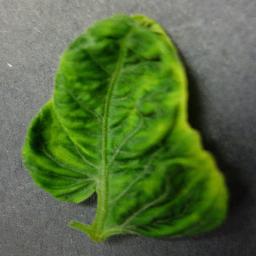
Label: Tomato___Tomato_Yellow_Leaf_Curl_Virus